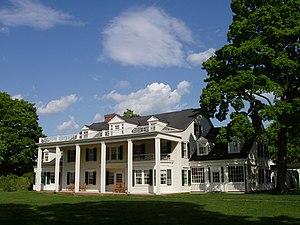
Theodate Pope Riddle est une célèbre architecte américaine.
Farmington Mountain est une montagne située au sein de la vallée du Connecticut, au centre de l'état du même nom, et faisant partie de Metacomet Ridge, une longue arête rocheuse des Appalaches qui traverse le sud de la Nouvelle-Angleterre sur 160 kilomètres de long. Le sommet s'élève à environ 160 mètres d'altitude en son point le plus élevé. Talcott Mountain est une destination populaire pour la pratique de la randonnée pédestre, réputée pour son microclimat ainsi que sa faune et sa flore variées. Le musée de Hill-Stead revêt localement une grande importance historique.
Farmington est une ville située dans le comté de Hartford, dans l'État du Connecticut aux États-Unis. Lors du recensement de 2010, Farmington avait une population totale de 25 340 habitants.
Le Metacomet Trail est un sentier de randonnée de près de 82 km qui traverse l'arête montagneuse du Metacomet Ridge au centre du Connecticut aux États-Unis. Bien qu'il soit assez proche de zones habitées, il est reconnu pour ses paysages naturels. Le sentier est agrémenté par de nombreux lieux d'intérêts historique, géologique et écologique. Parmi les curiosités se trouvent des cascades, des falaises, des forêts, des marais, des lacs, des zones cultivées ainsi que les sommets de la Talcott Mountain et des Hanging Hills.